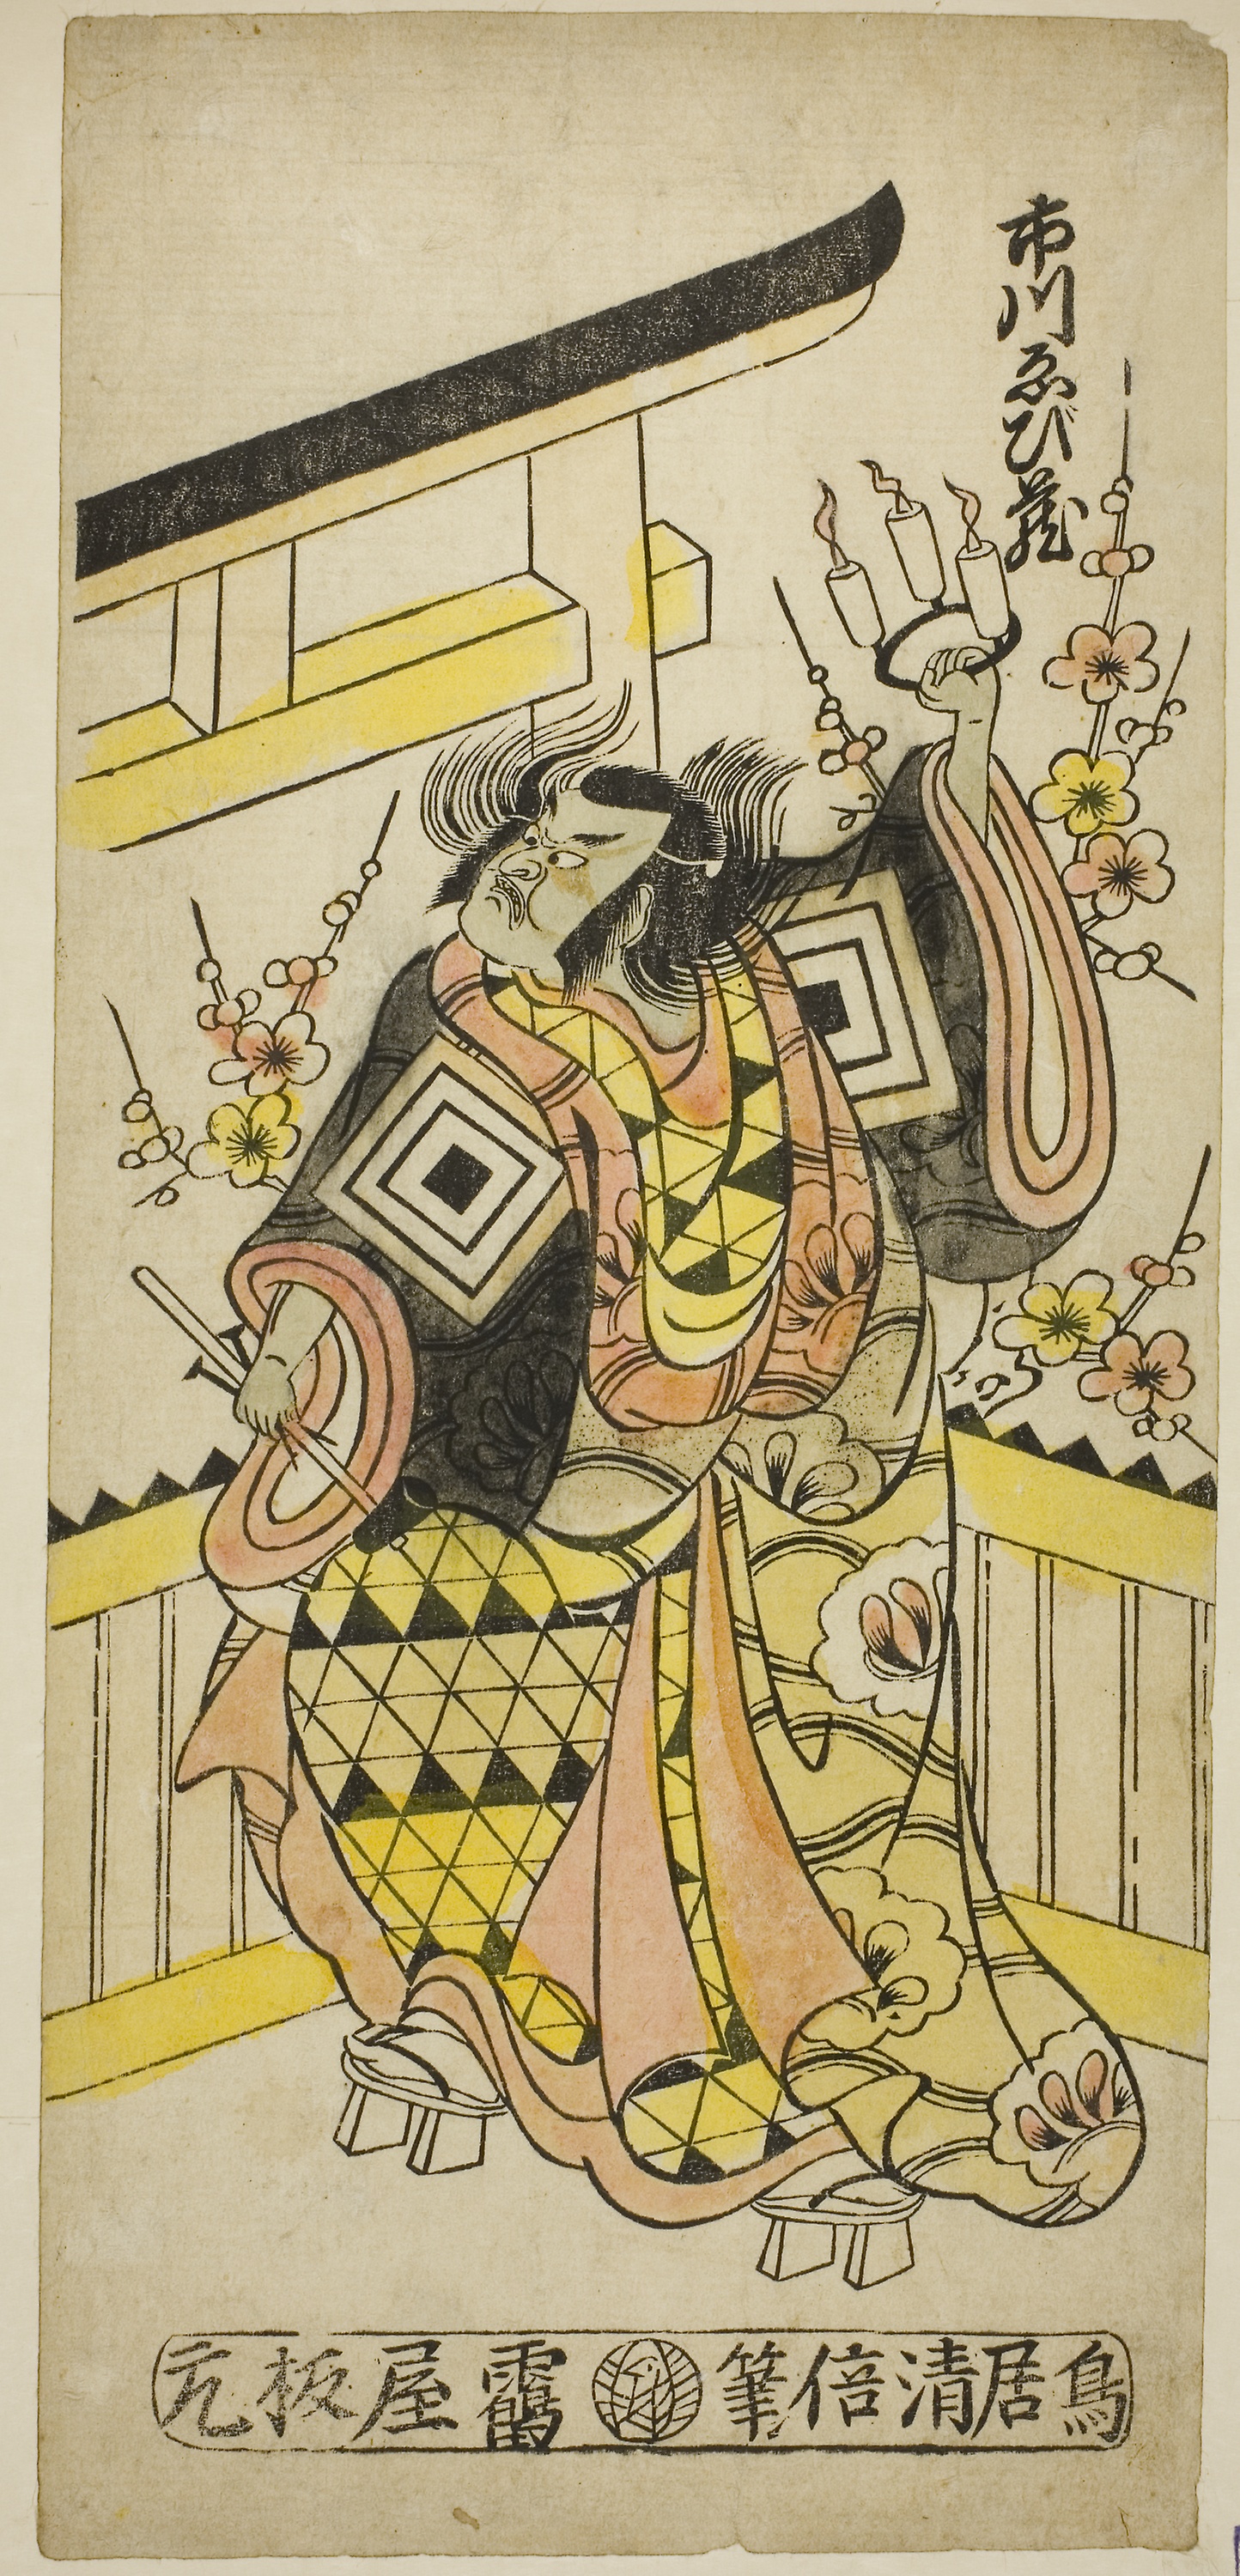
cartoon, illustration, art, fictional character, painting, costume design